Cold War Kids

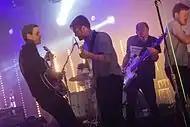
Cold War Kids performing at the Hype Hotel in Texas at SXSW, 2013

In March 2014, Cold War Kids collaborated with Belgian brewer Stella Artois and sonic inventor Andy Cavatorta for a project titled "Chalice Symphony" that involved using the brewer's famous drinking glasses as instruments for the band to use to record the track "A Million Eyes". The behind-the-scenes videos were used as commercials and were uploaded on the brewer's YouTube page. The song was released on iTunes on March 3, 2014, and the music video that went along with the track premiered on YouTube on April 4, 2014. In May 2014, Willett and Maust worked on a side project with We Barbarians' Nathan Warkentin called French Style Furs. The project's debut album, "Is Exotic Bait", was released on July 8, 2014. The album was recorded with the assistance of Nick Launay, and the lyrics used were adapted from the poetry of twentieth-century Catholic monk and philosopher Thomas Merton.